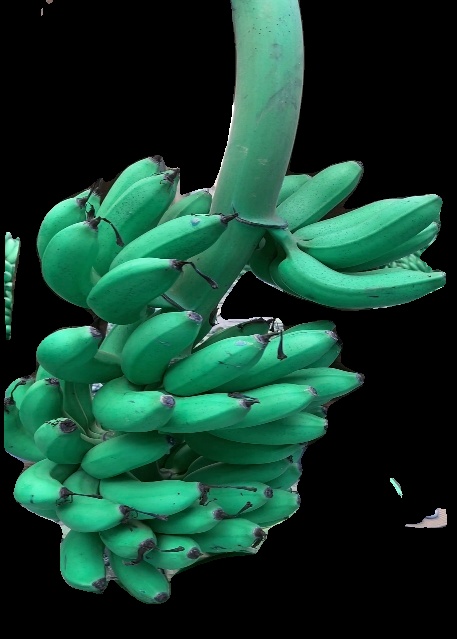
Variety: rasbale
Grade: grade1